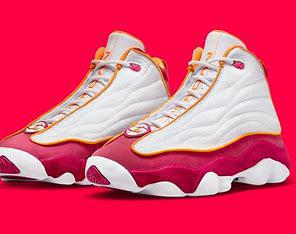
Brand: Jordan
Model: Pro Strong